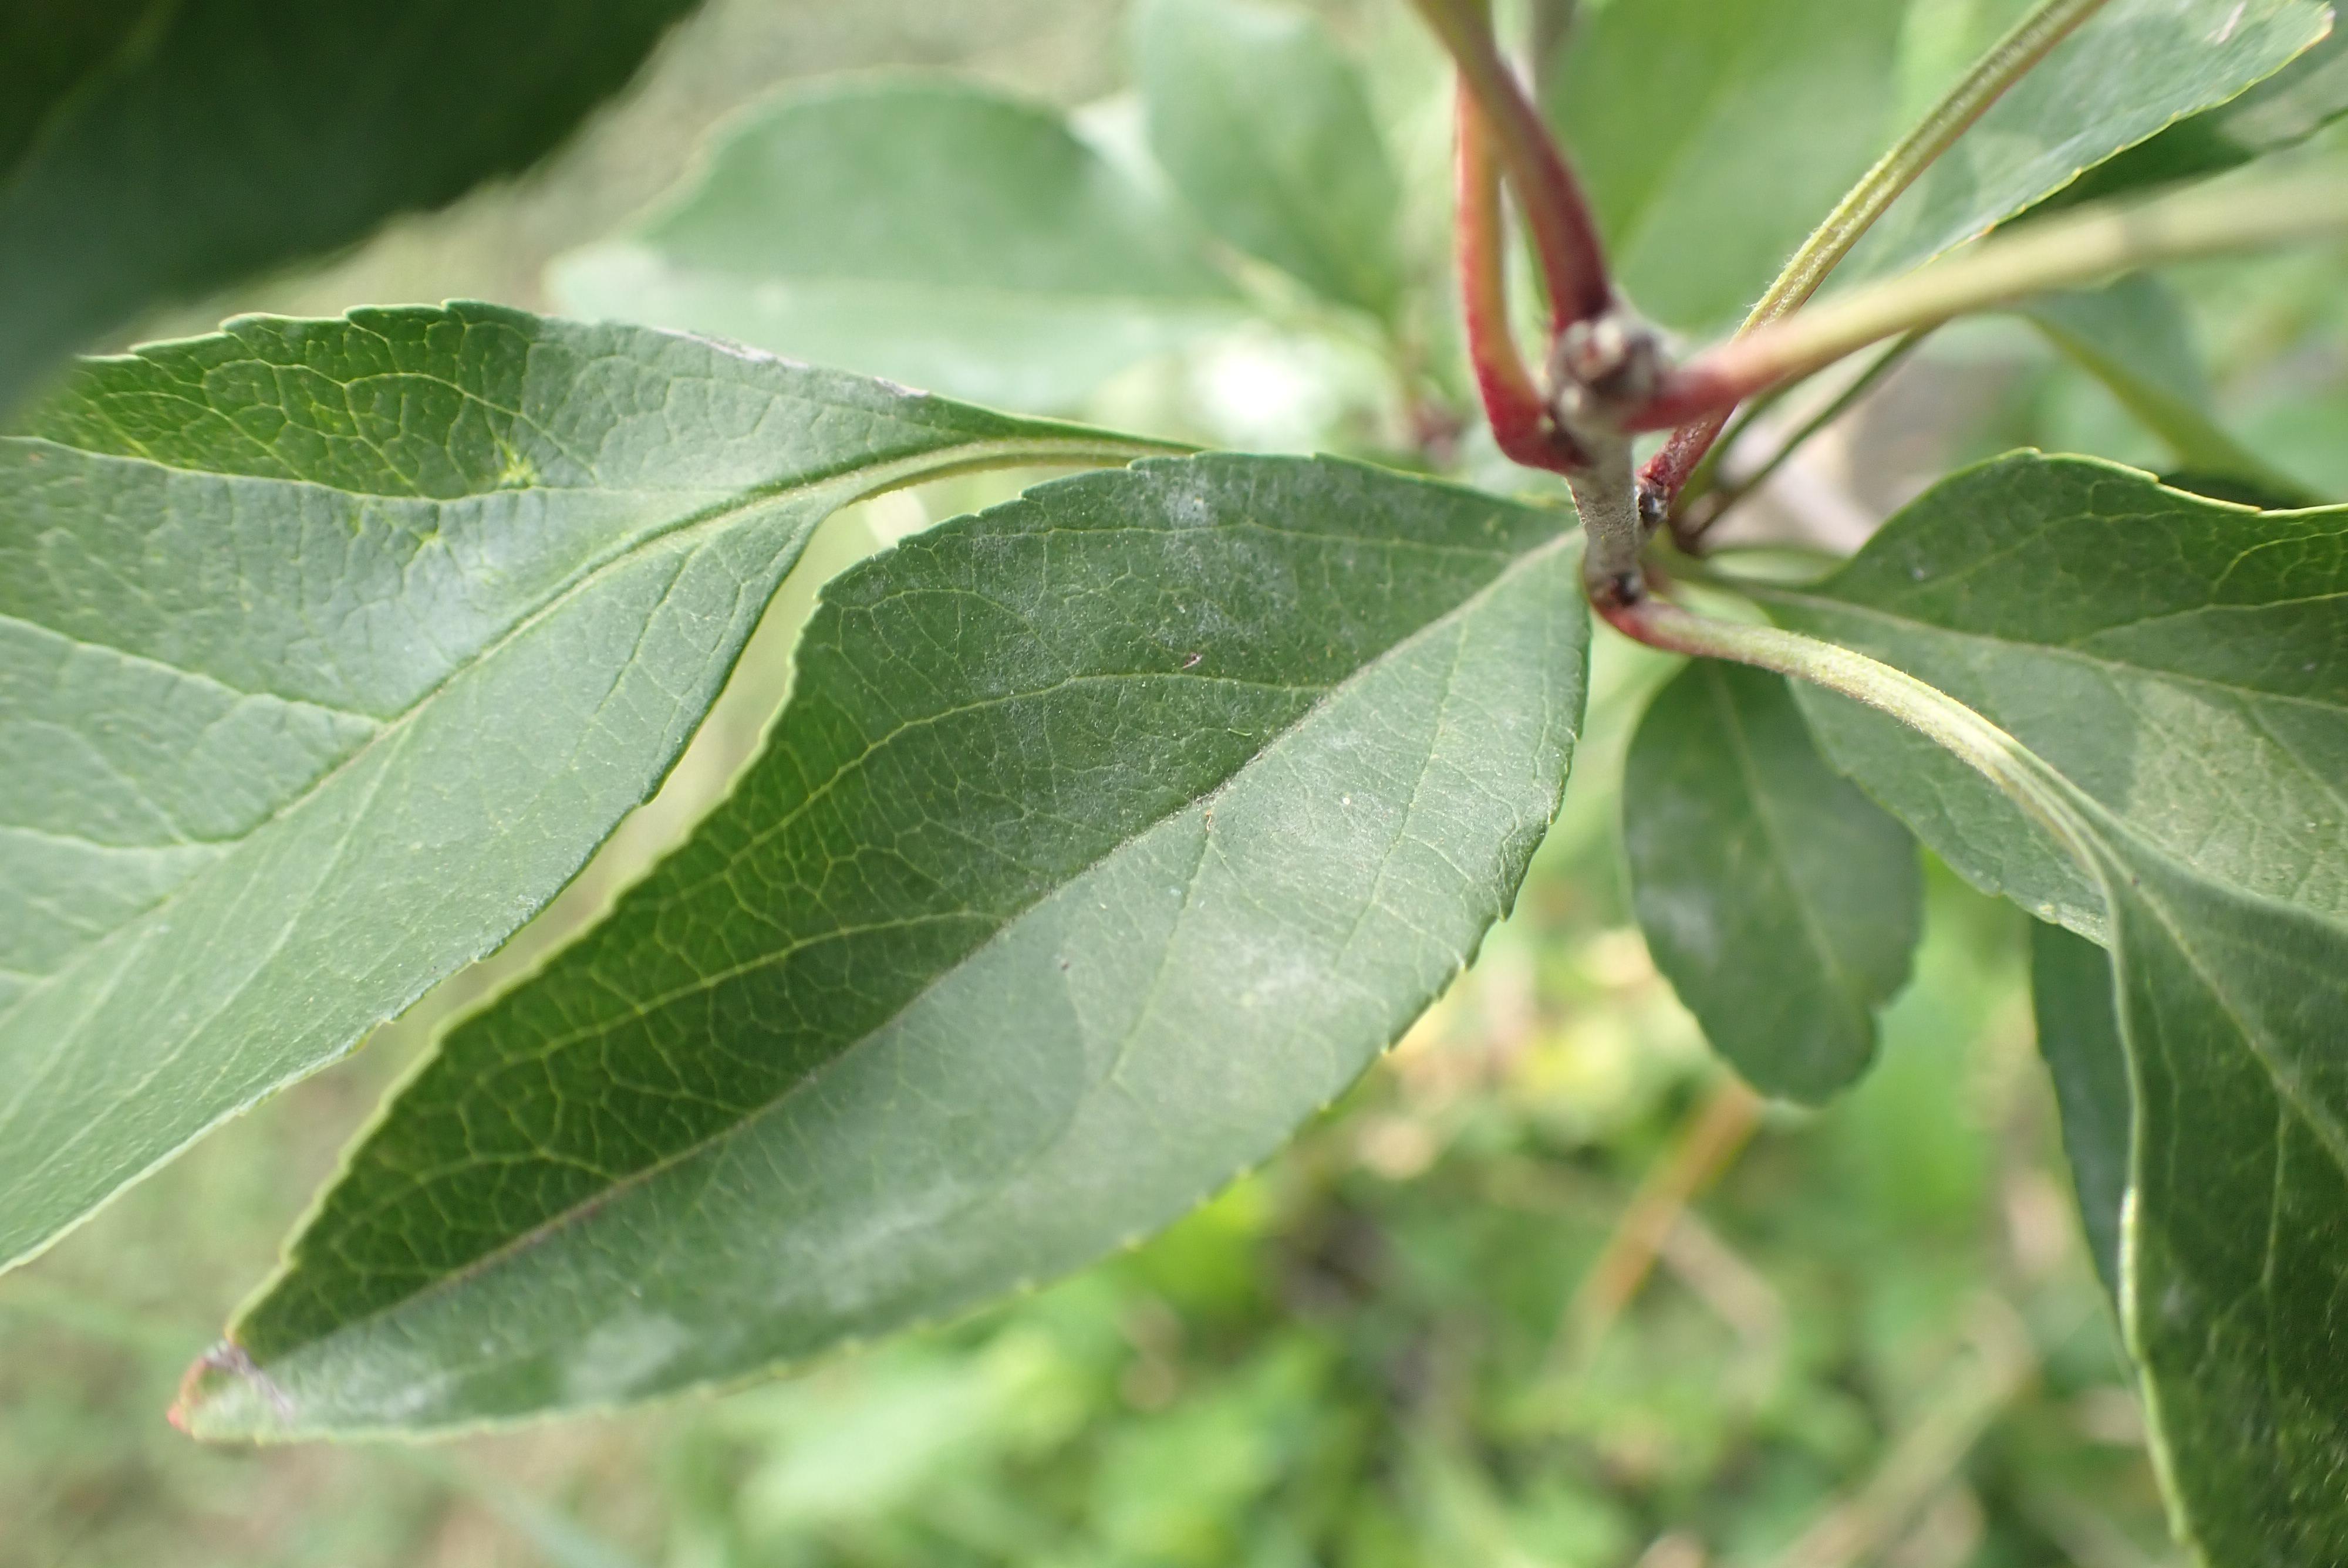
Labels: powdery_mildew